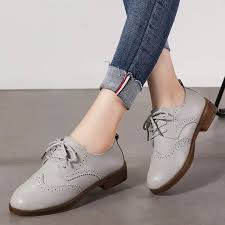
Label: Brogue